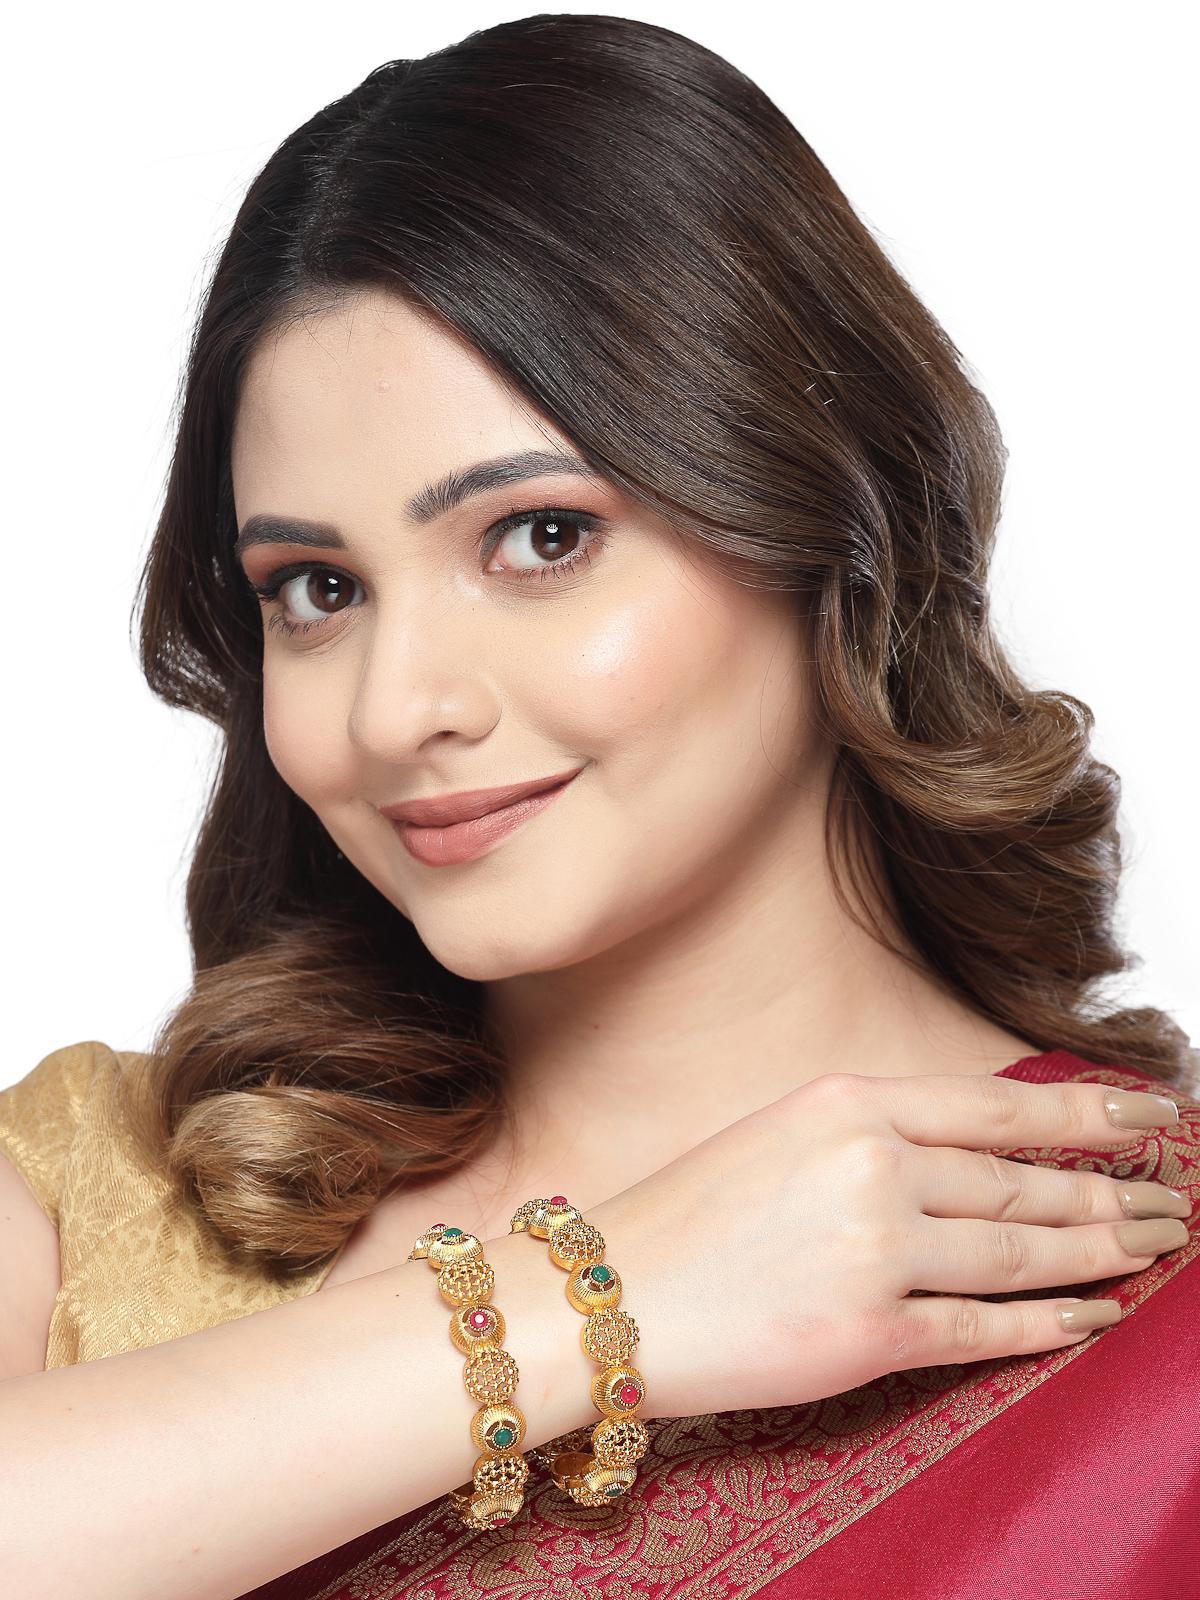
Sukkhi Traditional Wear Gold Plated Red And Green Color Bracelet Bangle Set Jewellery for Women & Girls|Set of 2 Latest Design|Birthday Anniversary Gift for Women|B105918_2.8
Type: Bracelets & Bangles
Brand: Sukkhi
Price: Rs. 305
 Celebrate tradition with the Sukkhi Traditional Wear Gold Plated Bracelet Bangle Set for Women & Girls. This set of two showcases the richness of red and green hues, featuring the latest design trends. The gold-plated finish adds an opulent touch to any ensemble. Sized at 2.4, 2.6 and 2.8, these bracelets make for a perfect birthday or anniversary gift, honoring cultural elegance and timeless beauty for the special women in your life with a set that's both traditional and versatile.Disclaimer:There may be slight variation in shade and colour due to photographic effects and monitor settings
Included: 2 Bangles